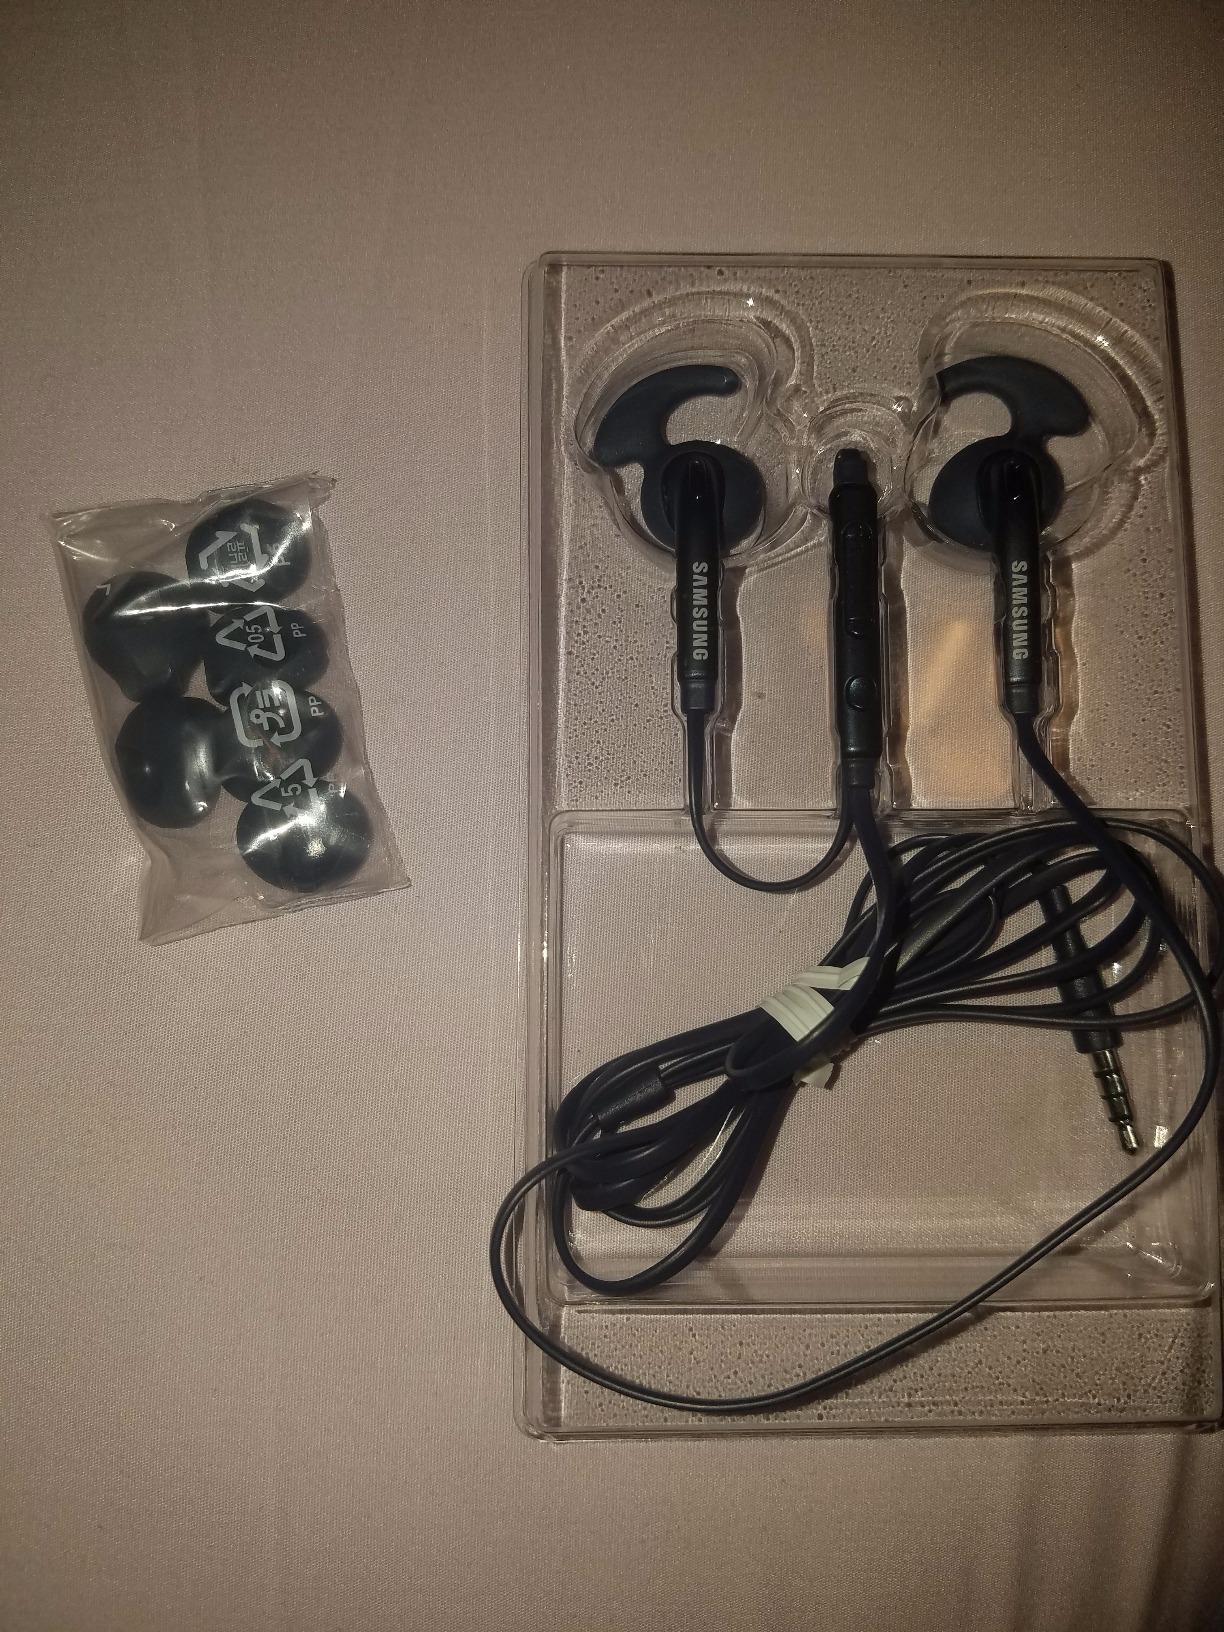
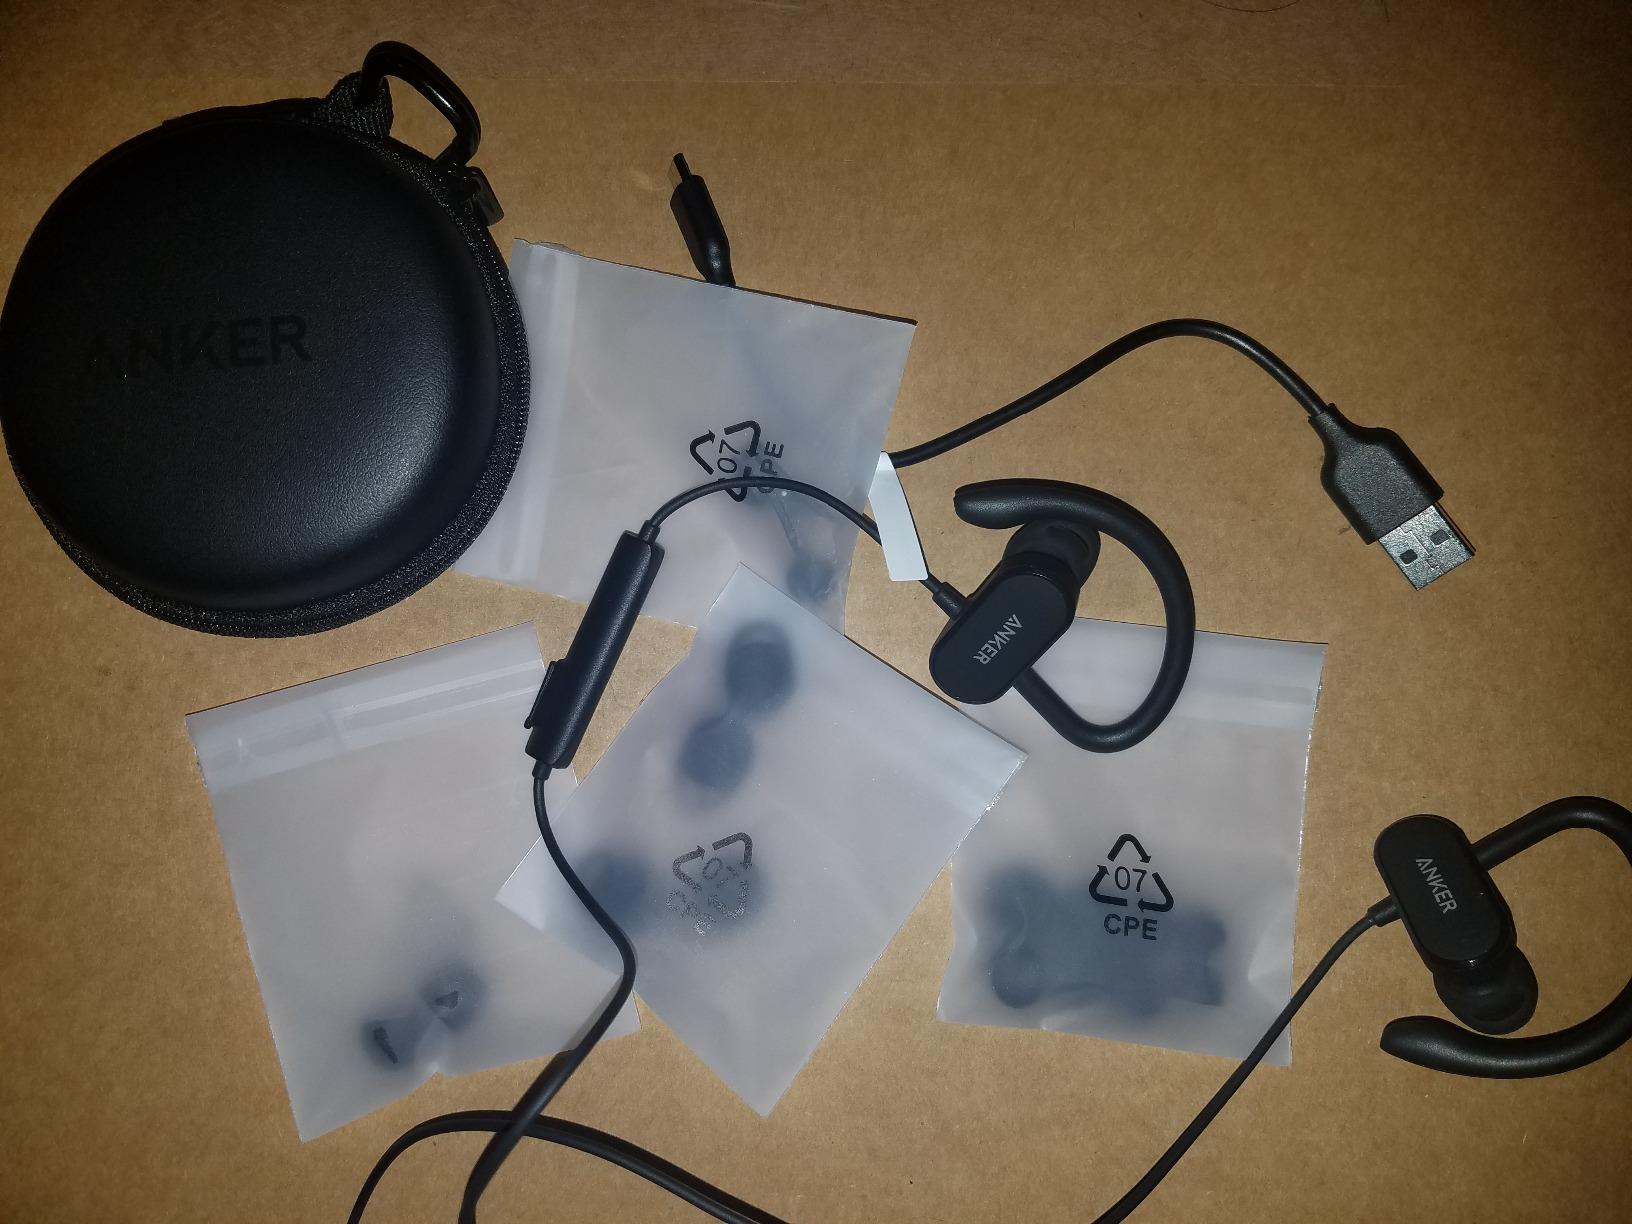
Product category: headphones
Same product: no